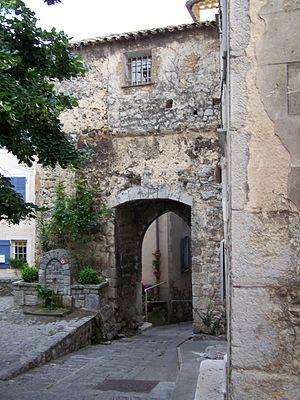
Levens est une commune française située dans le département des Alpes-Maritimes, en région Provence-Alpes-Côte d'Azur.